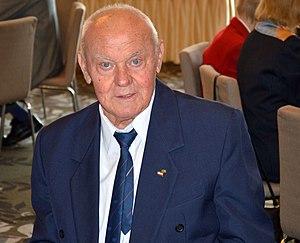
István Hevesi, né le 2 avril 1931 à Eger et mort le 9 février 2018 à Budapest, est un joueur hongrois de water-polo.